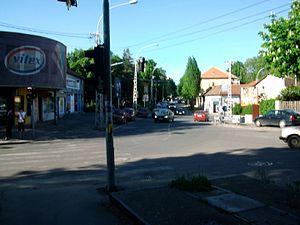
Kalvarija, également connu sous le nom de Marija Bursać, est un quartier de Belgrade, la capitale de la Serbie. Il est situé dans la municipalité urbaine de Zemun. Au recensement de 2002, il comptait 11 002 habitants.